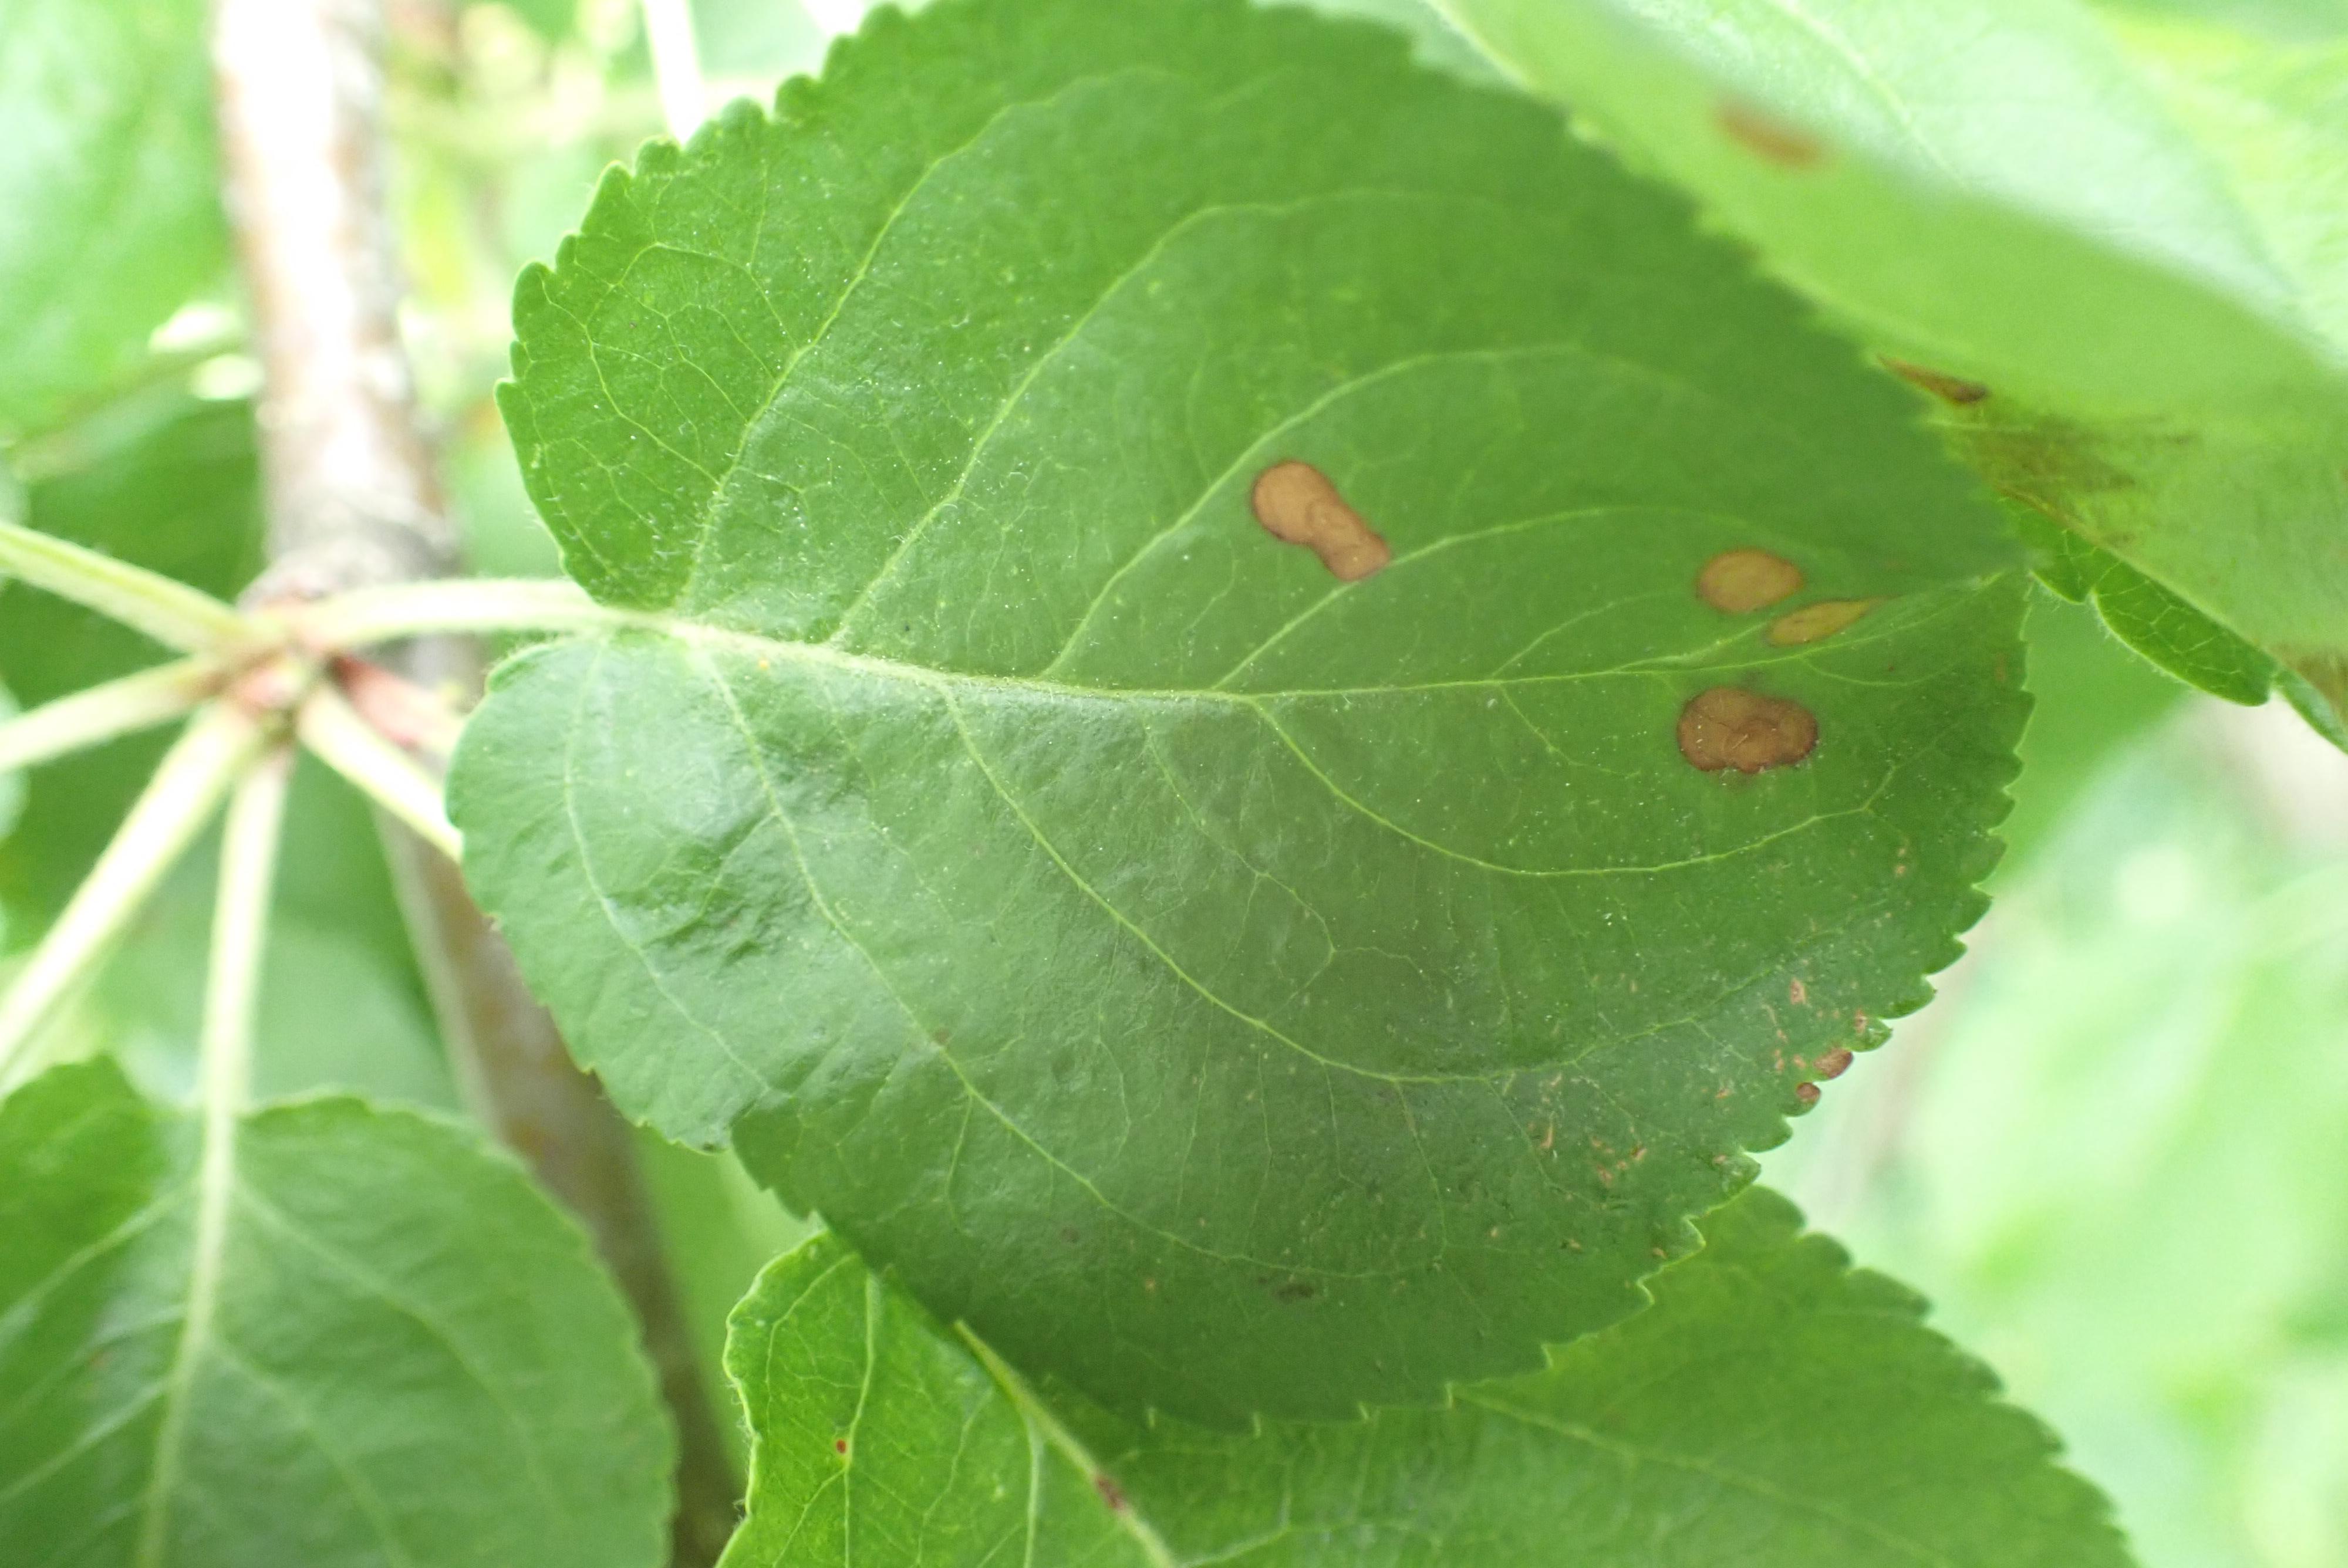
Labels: frog_eye_leaf_spot